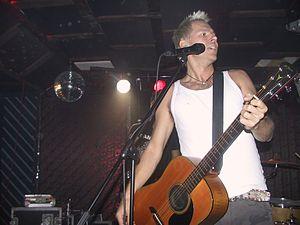
Björn Rosenström est un chanteur suédois.